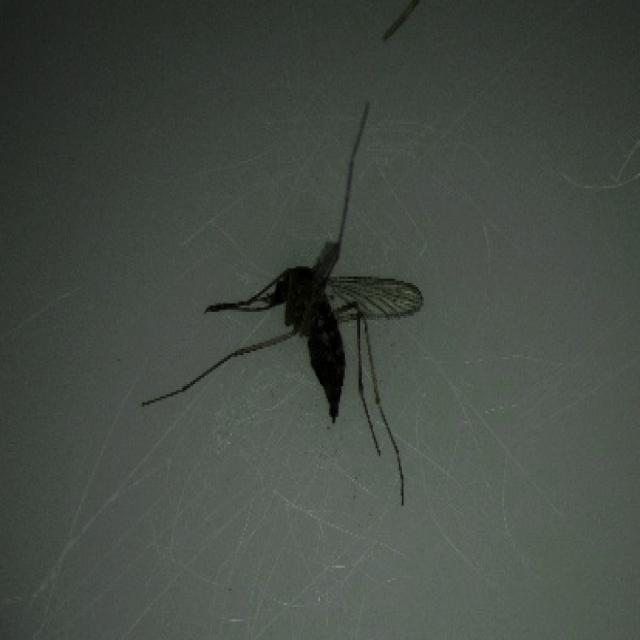
Species: aedes_vexans